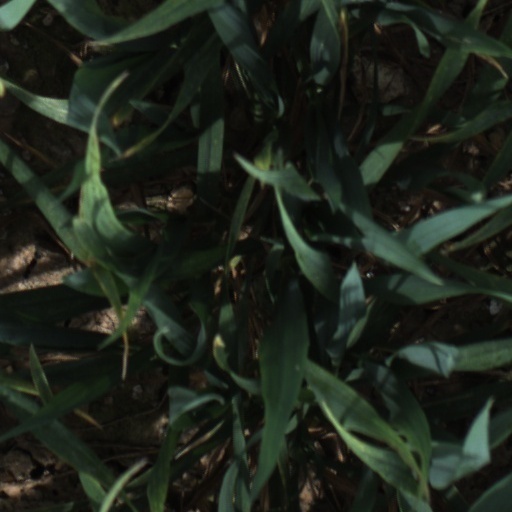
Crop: wheat